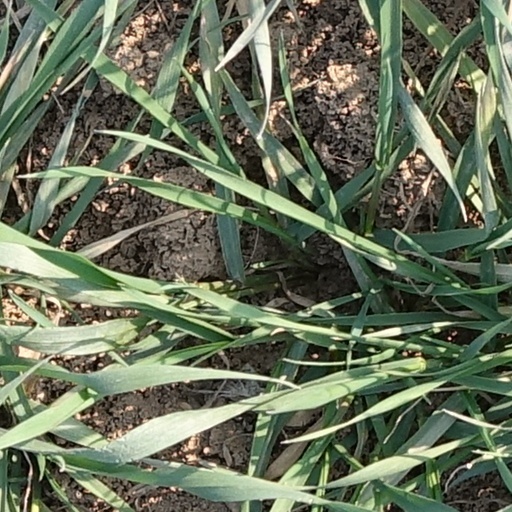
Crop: wheat